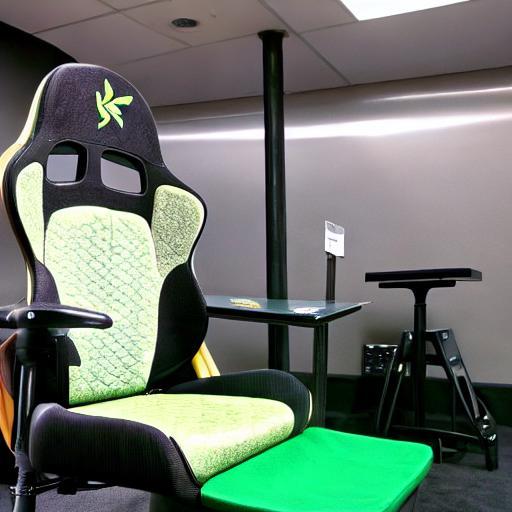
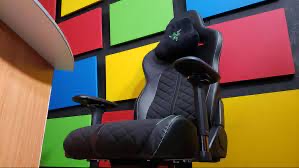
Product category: items_chair
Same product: no